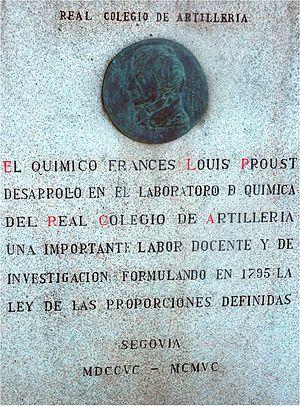
Plaque commémorative de découverte de la loi des proportions définies par Louis Proust
Joseph Louis Proust, né le 26 septembre 1754 à Angers et mort le 5 juillet 1826 à Angers, est un chimiste français. Il a établi expérimentalement la loi des proportions définies, premier pas vers la théorie atomique de Dalton. Français mais aussi Européen puisque, de 1778 à 1806, il a développé la chimie en Espagne dans les domaines de la recherche et de l'enseignement.